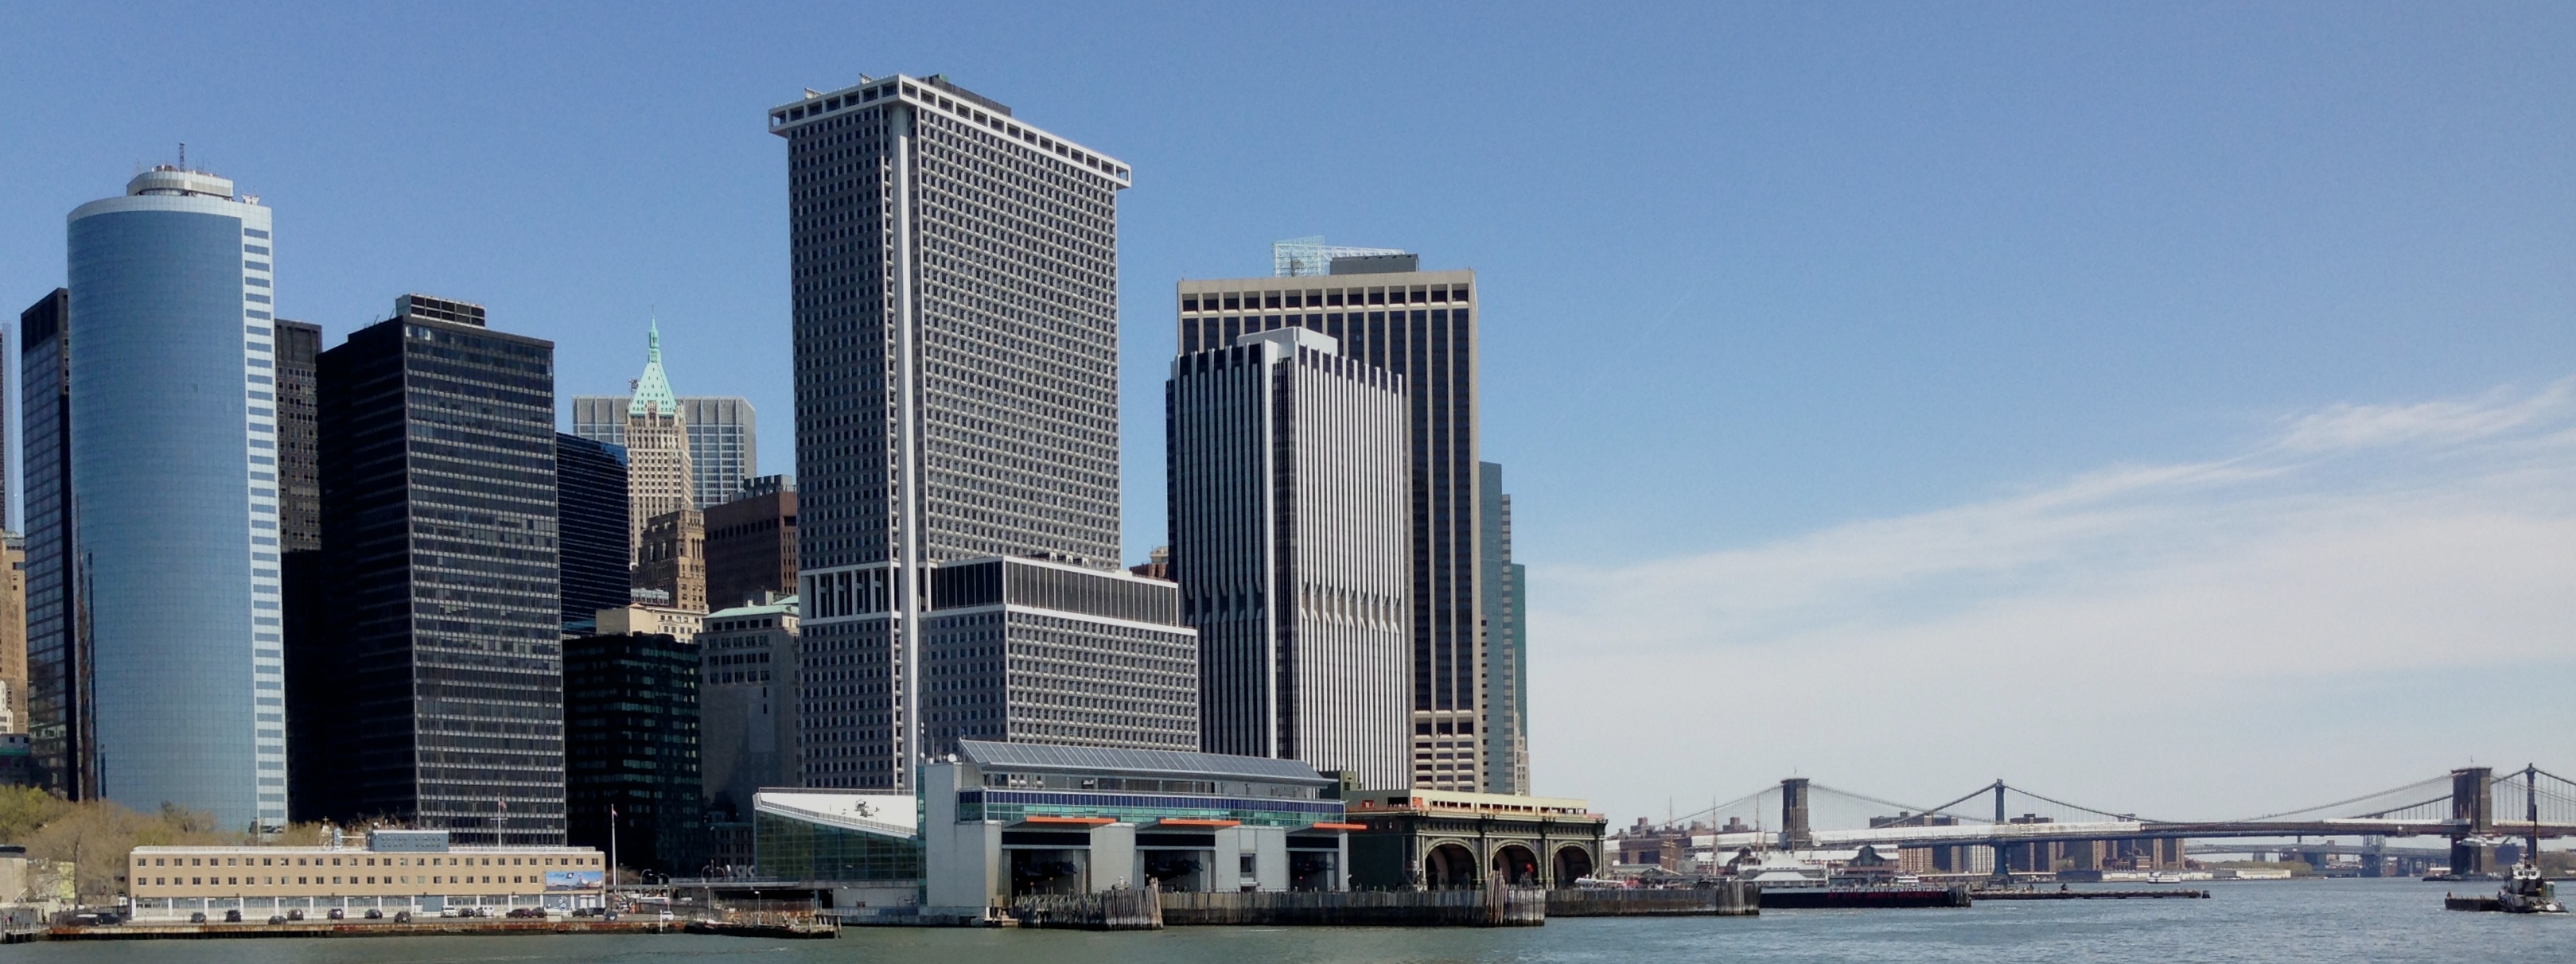
skyline, city, skyscraper, cityscape, downtown, landmark, marina, tower block, metropolis, condominium, human settlement